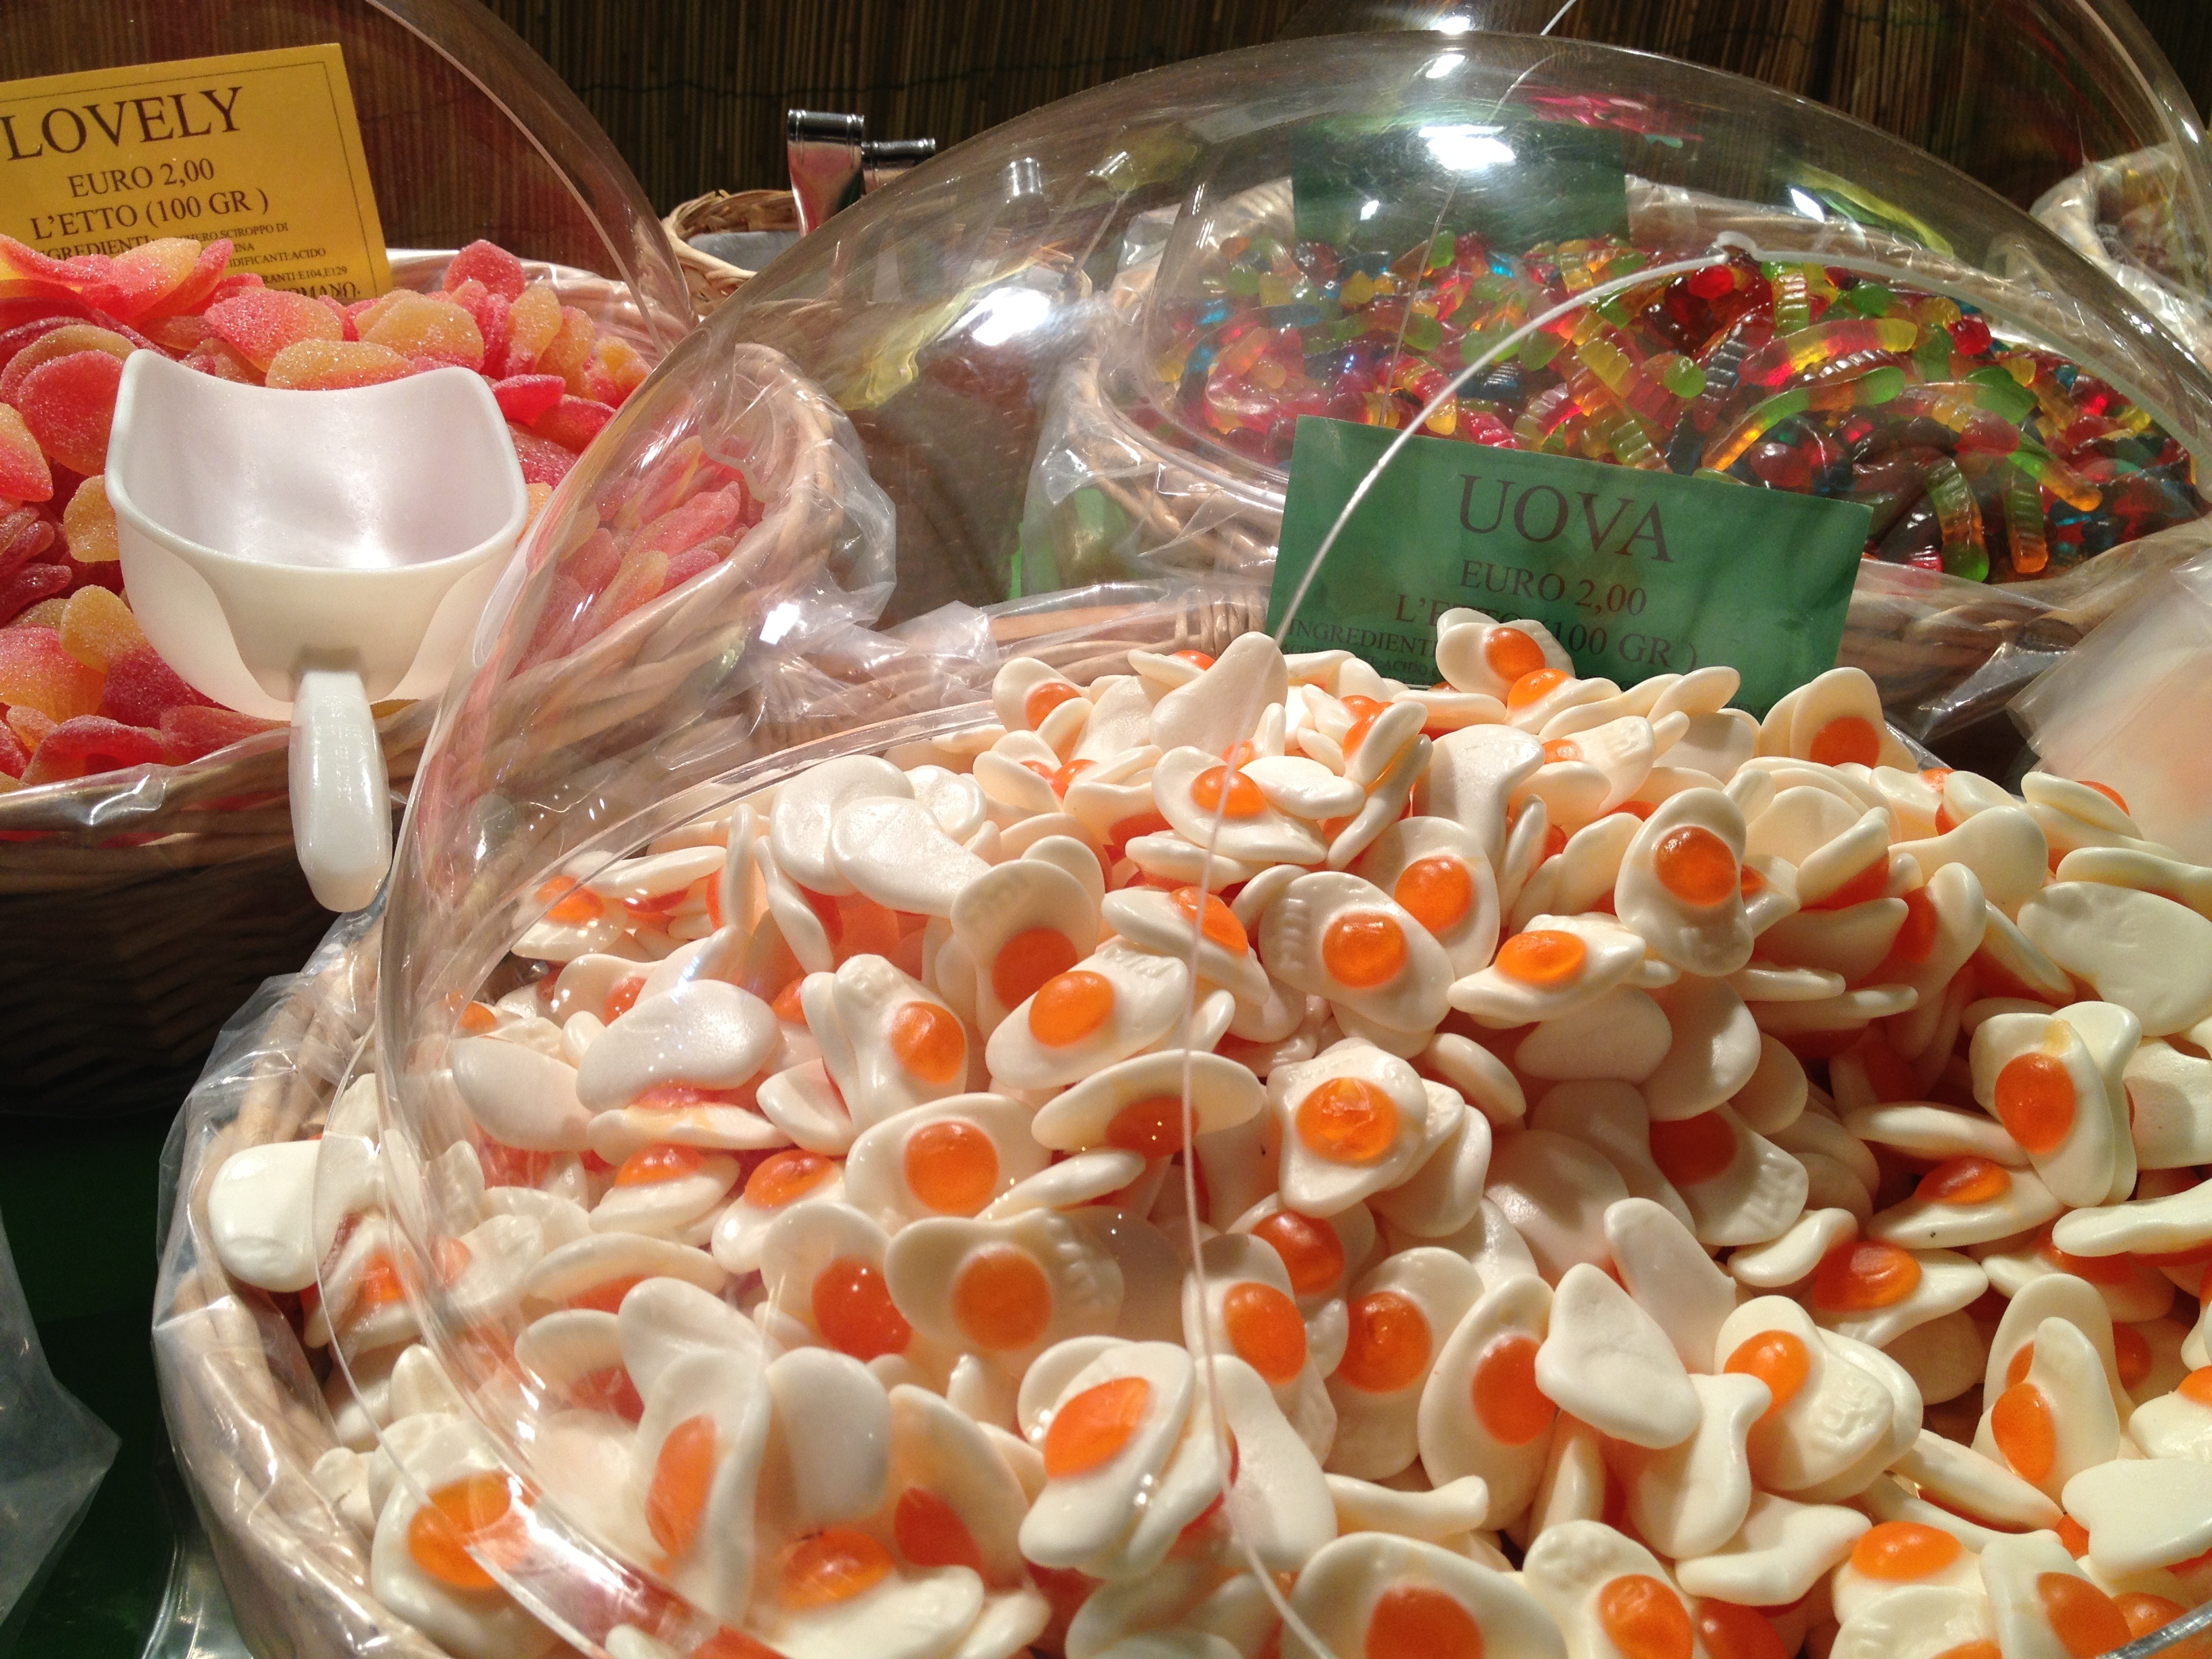
sweet, dish, meal, food, color, dessert, cuisine, buffet, eggs, candy, sweetness